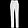
Label: Trouser